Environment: real
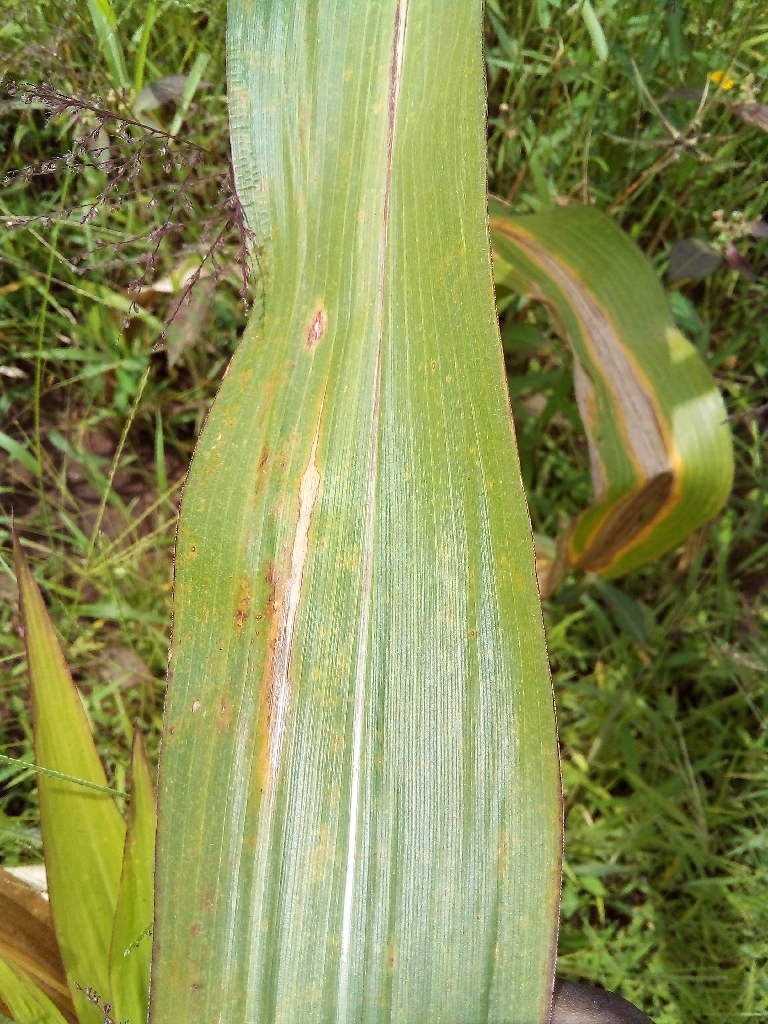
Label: northern_corn_leaf_blight